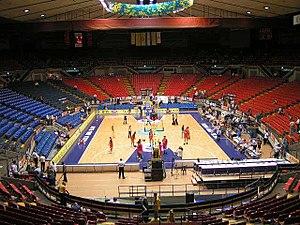
La Menora Mivtachim Arena est une salle omnisports située à Tel Aviv-Jaffa en Israël. Elle est principalement utilisée pour le basket-ball et les concerts.